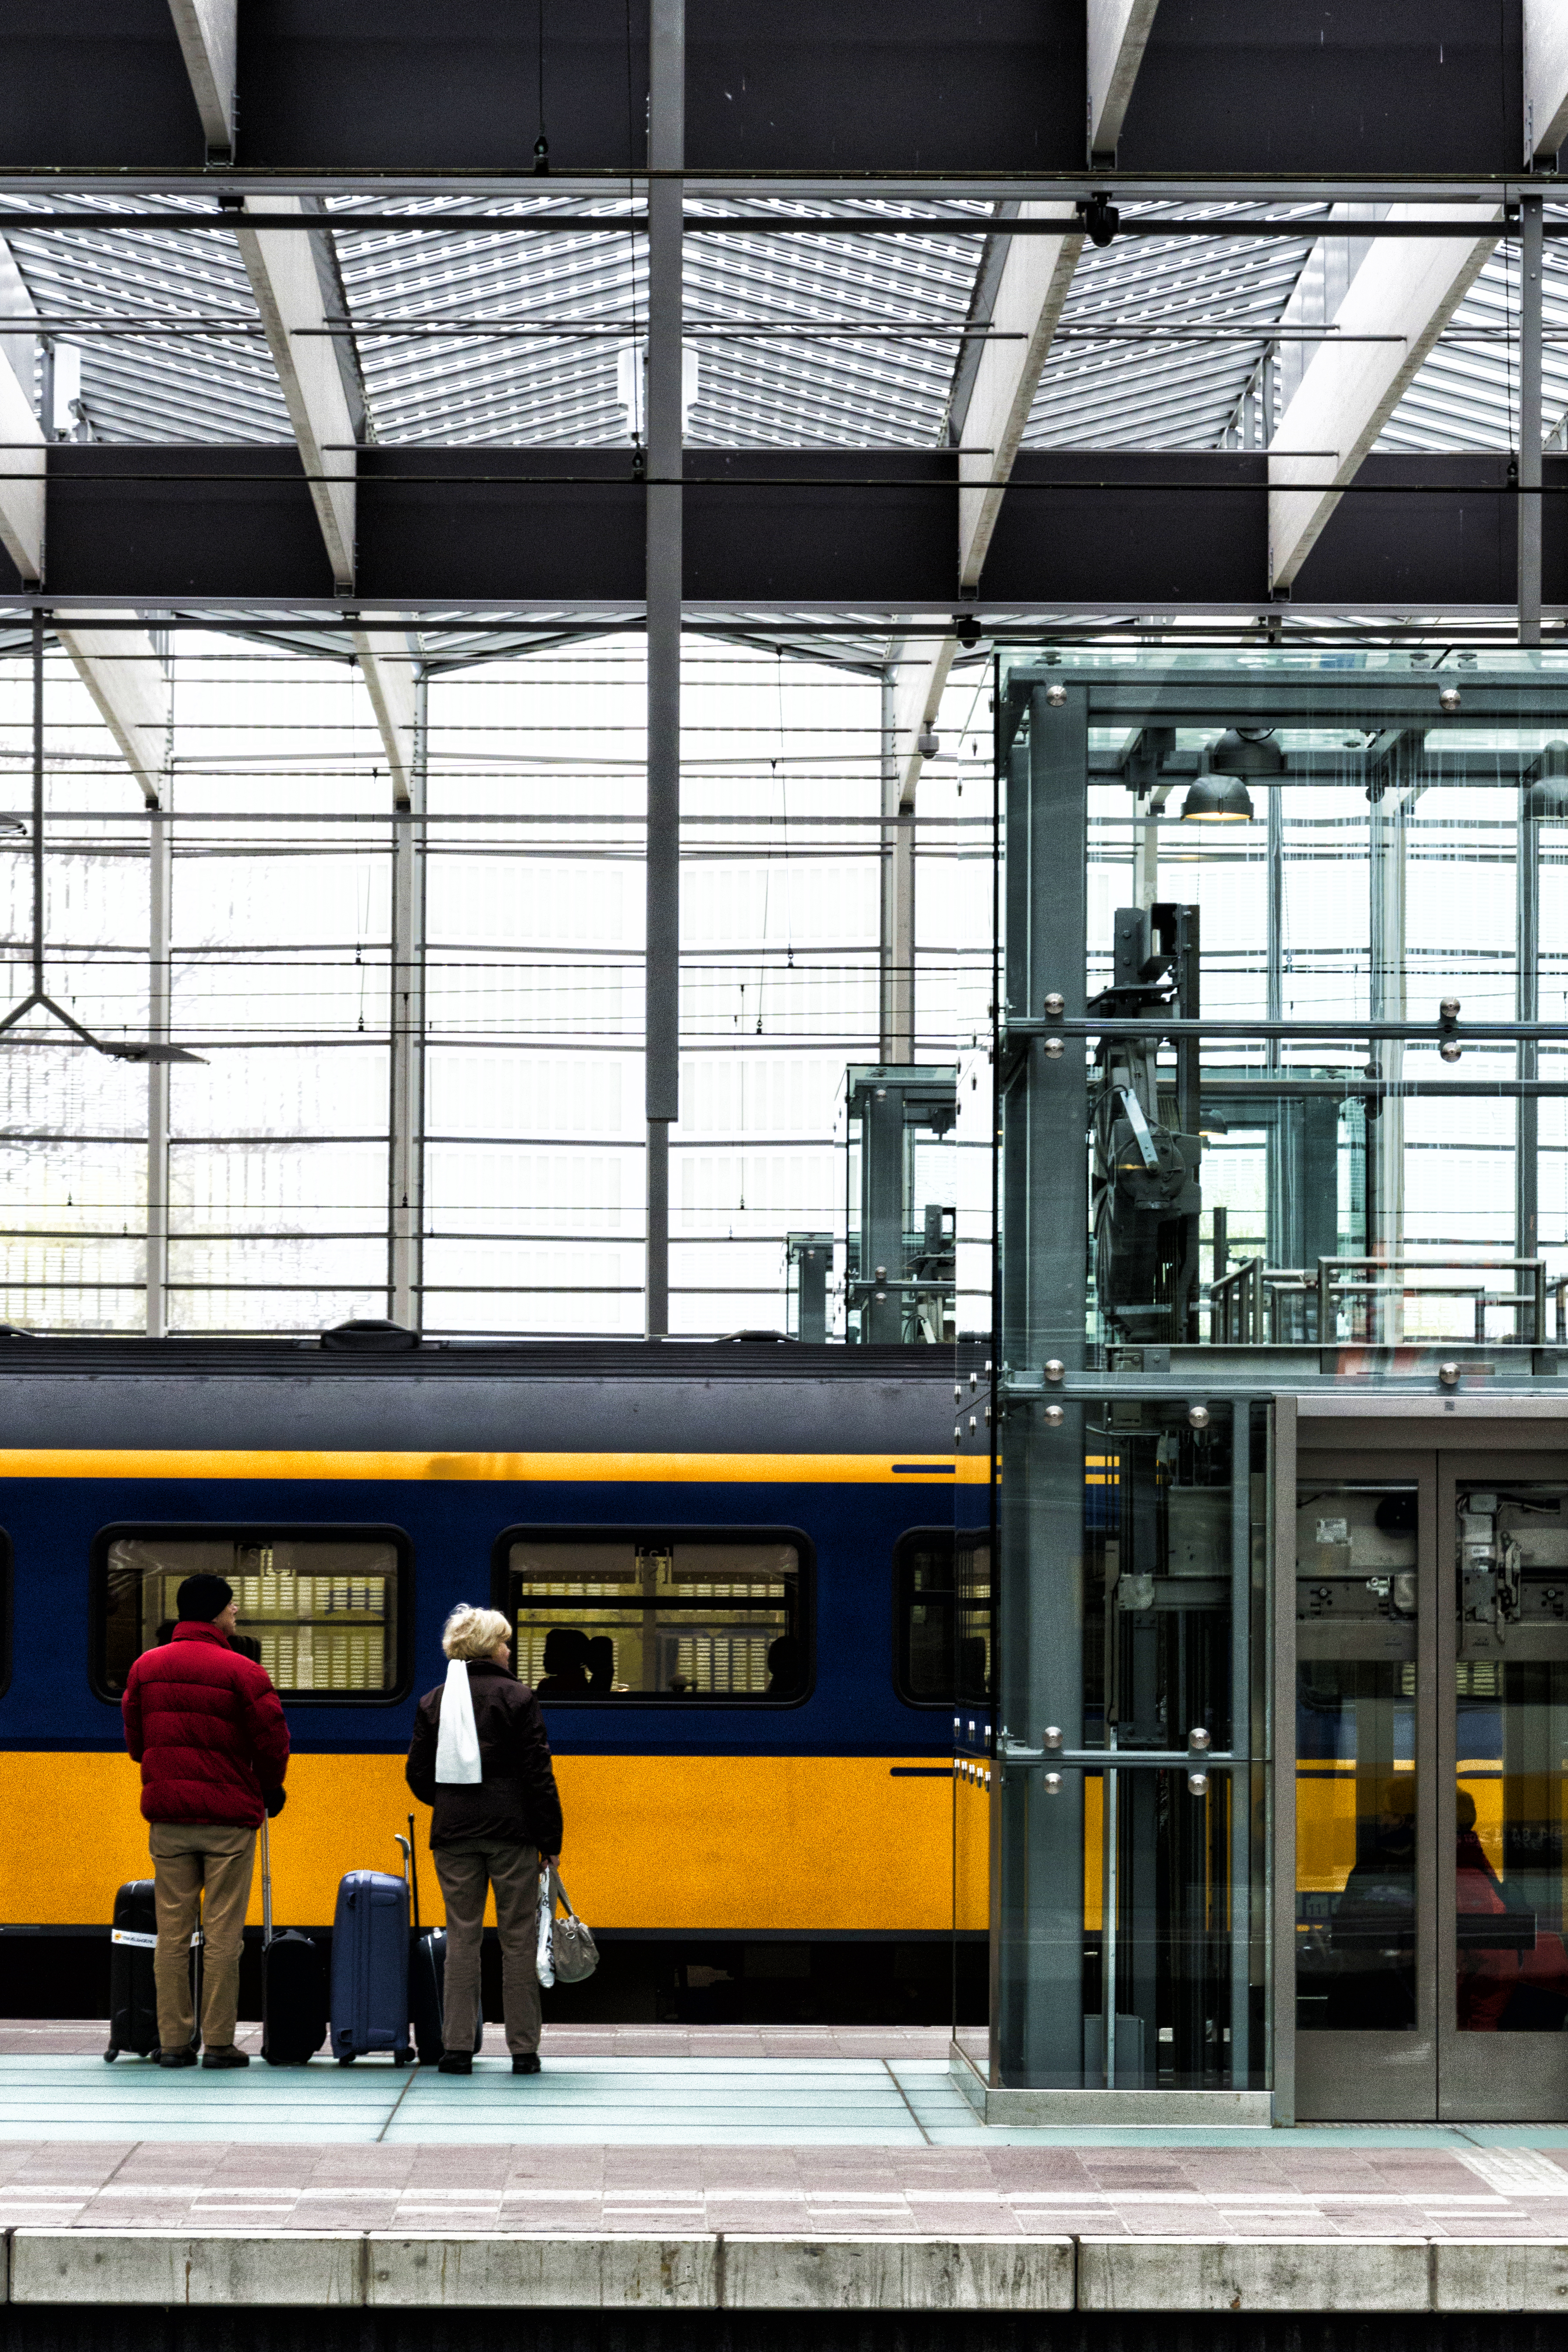
outdoor, architecture, photography, van, building, rail, urban, train, photo, transport, vehicle, traveler, station, train station, platform, nikon, public transport, holland, nederland, netherlands, rotterdam, de, gare, dutch, outdoorphotography, picture, photograph, fotos, foto, fotografie, pd, centralstation, paulvandevelde, pdvandevelde, padagudaloma, dordrecht, nederlandinfotos, urbanfotografie, pvdvfotografie, pdvandeveldedordrecht, nederlandsefotografie, dutchphotogaraphy, totallydutch, fotografienederland, hollandsefotografie, fotografieholland, nederlandsespoorwegen, velde, centraalstation, trein, dutchrailways, perron, reiziger